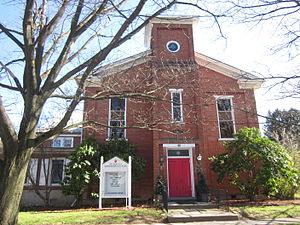
Ferguson Township est un township, situé au sud du comté de Centre, aux États-Unis. En 2010, il comptait une population de 17 690 habitants.